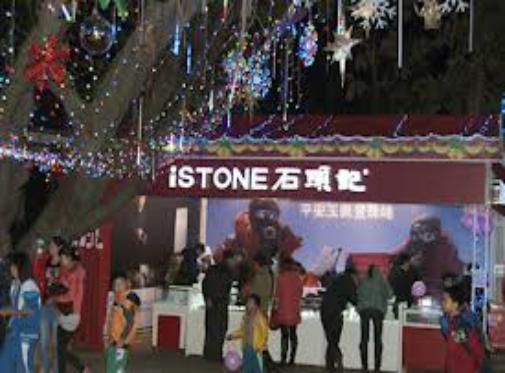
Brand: isTone
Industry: Others